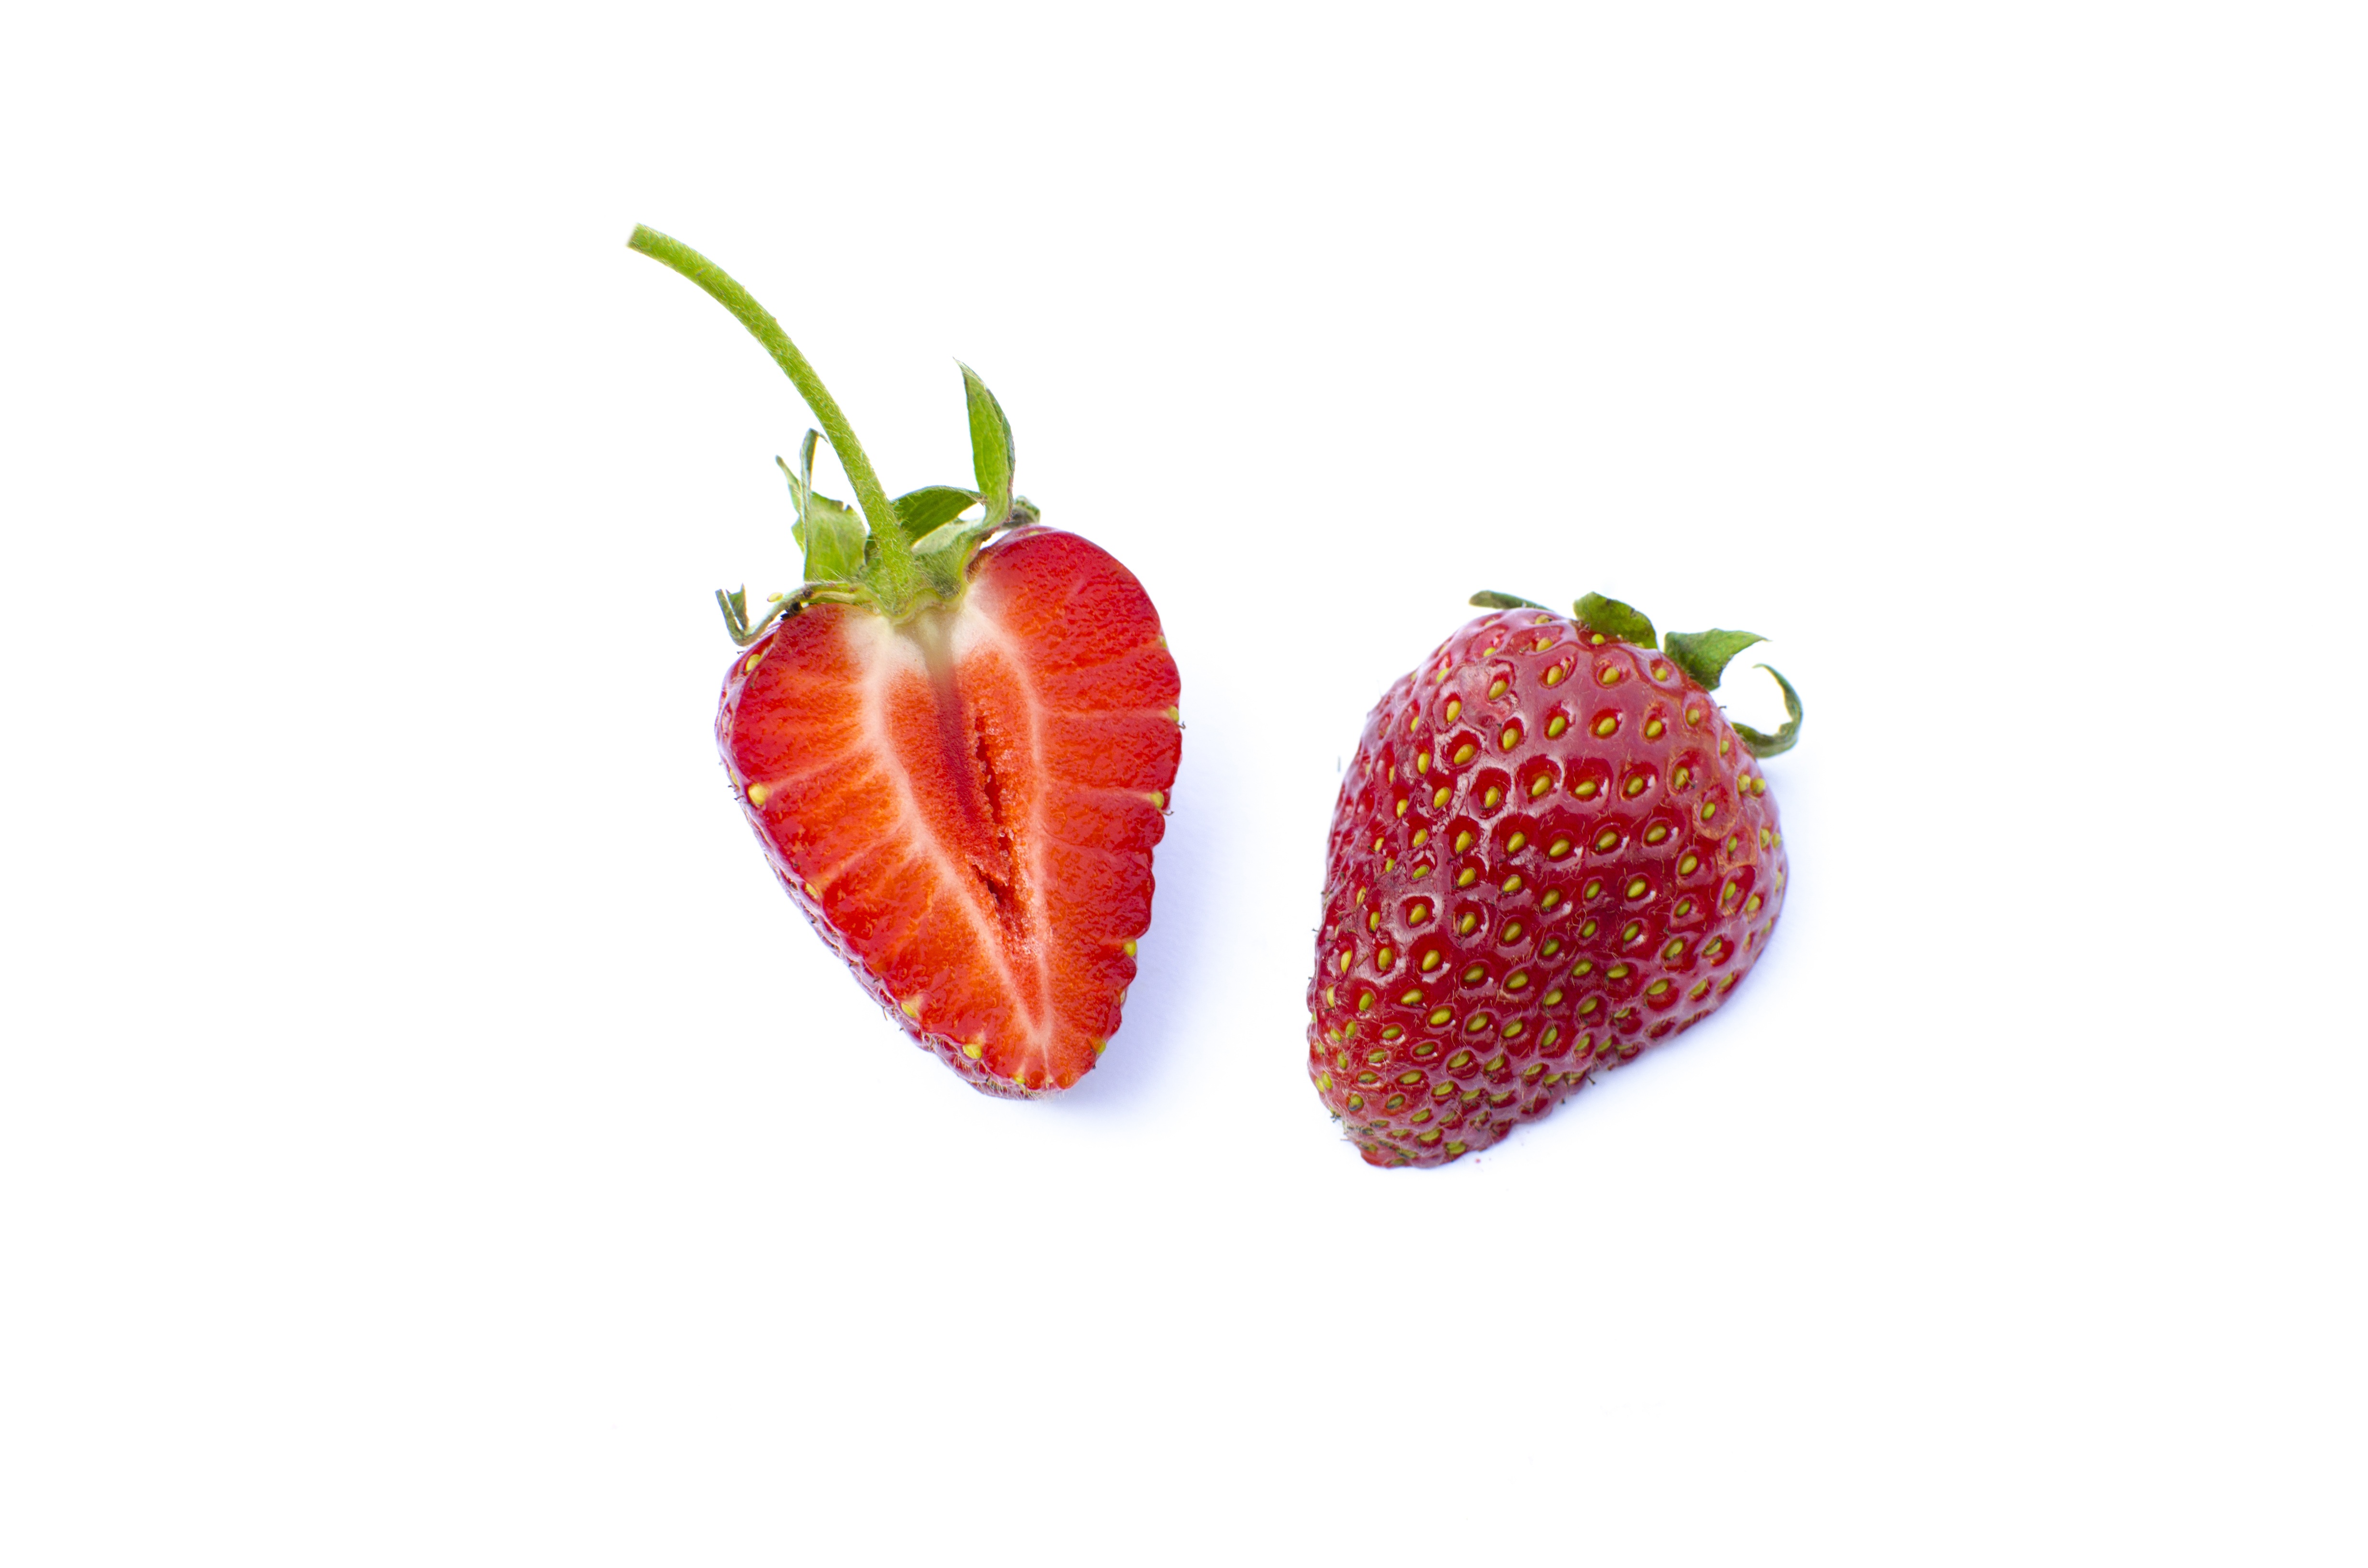
plant, white, fruit, berry, sweet, food, green, red, produce, macro, fresh, juicy, healthy, delicious, strawberry, background, tasty, beautiful, raw, detailed, strawberries, rare, buck, organic, vibrating, mature, flowering plant, the freshness of the, land plant